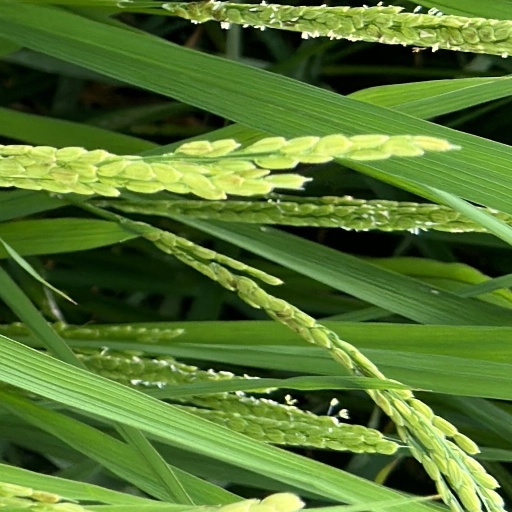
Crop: rice